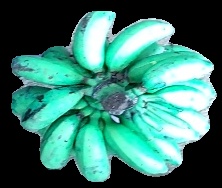
Variety: rasbale
Grade: grade3